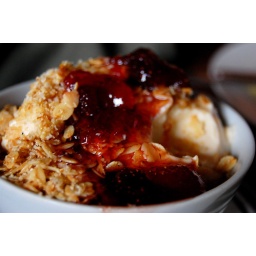
Strawberry preserves, granola, brown sugar and bananas in yoghurt. Yummy! :)